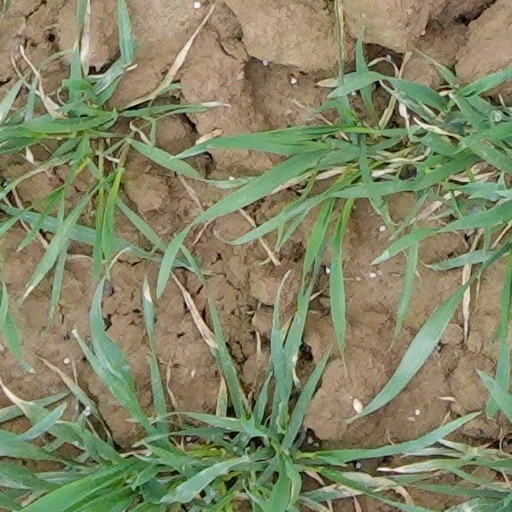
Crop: wheat